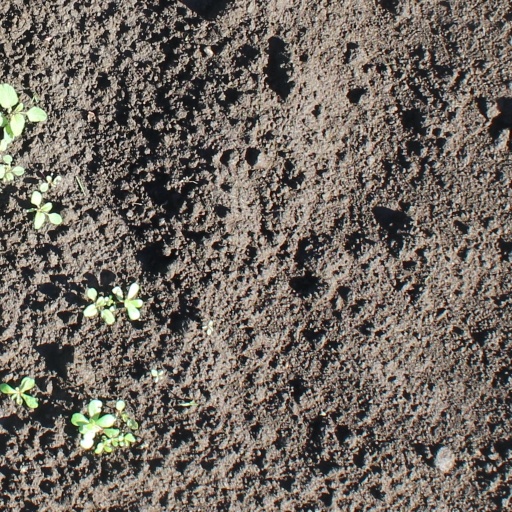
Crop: soybean